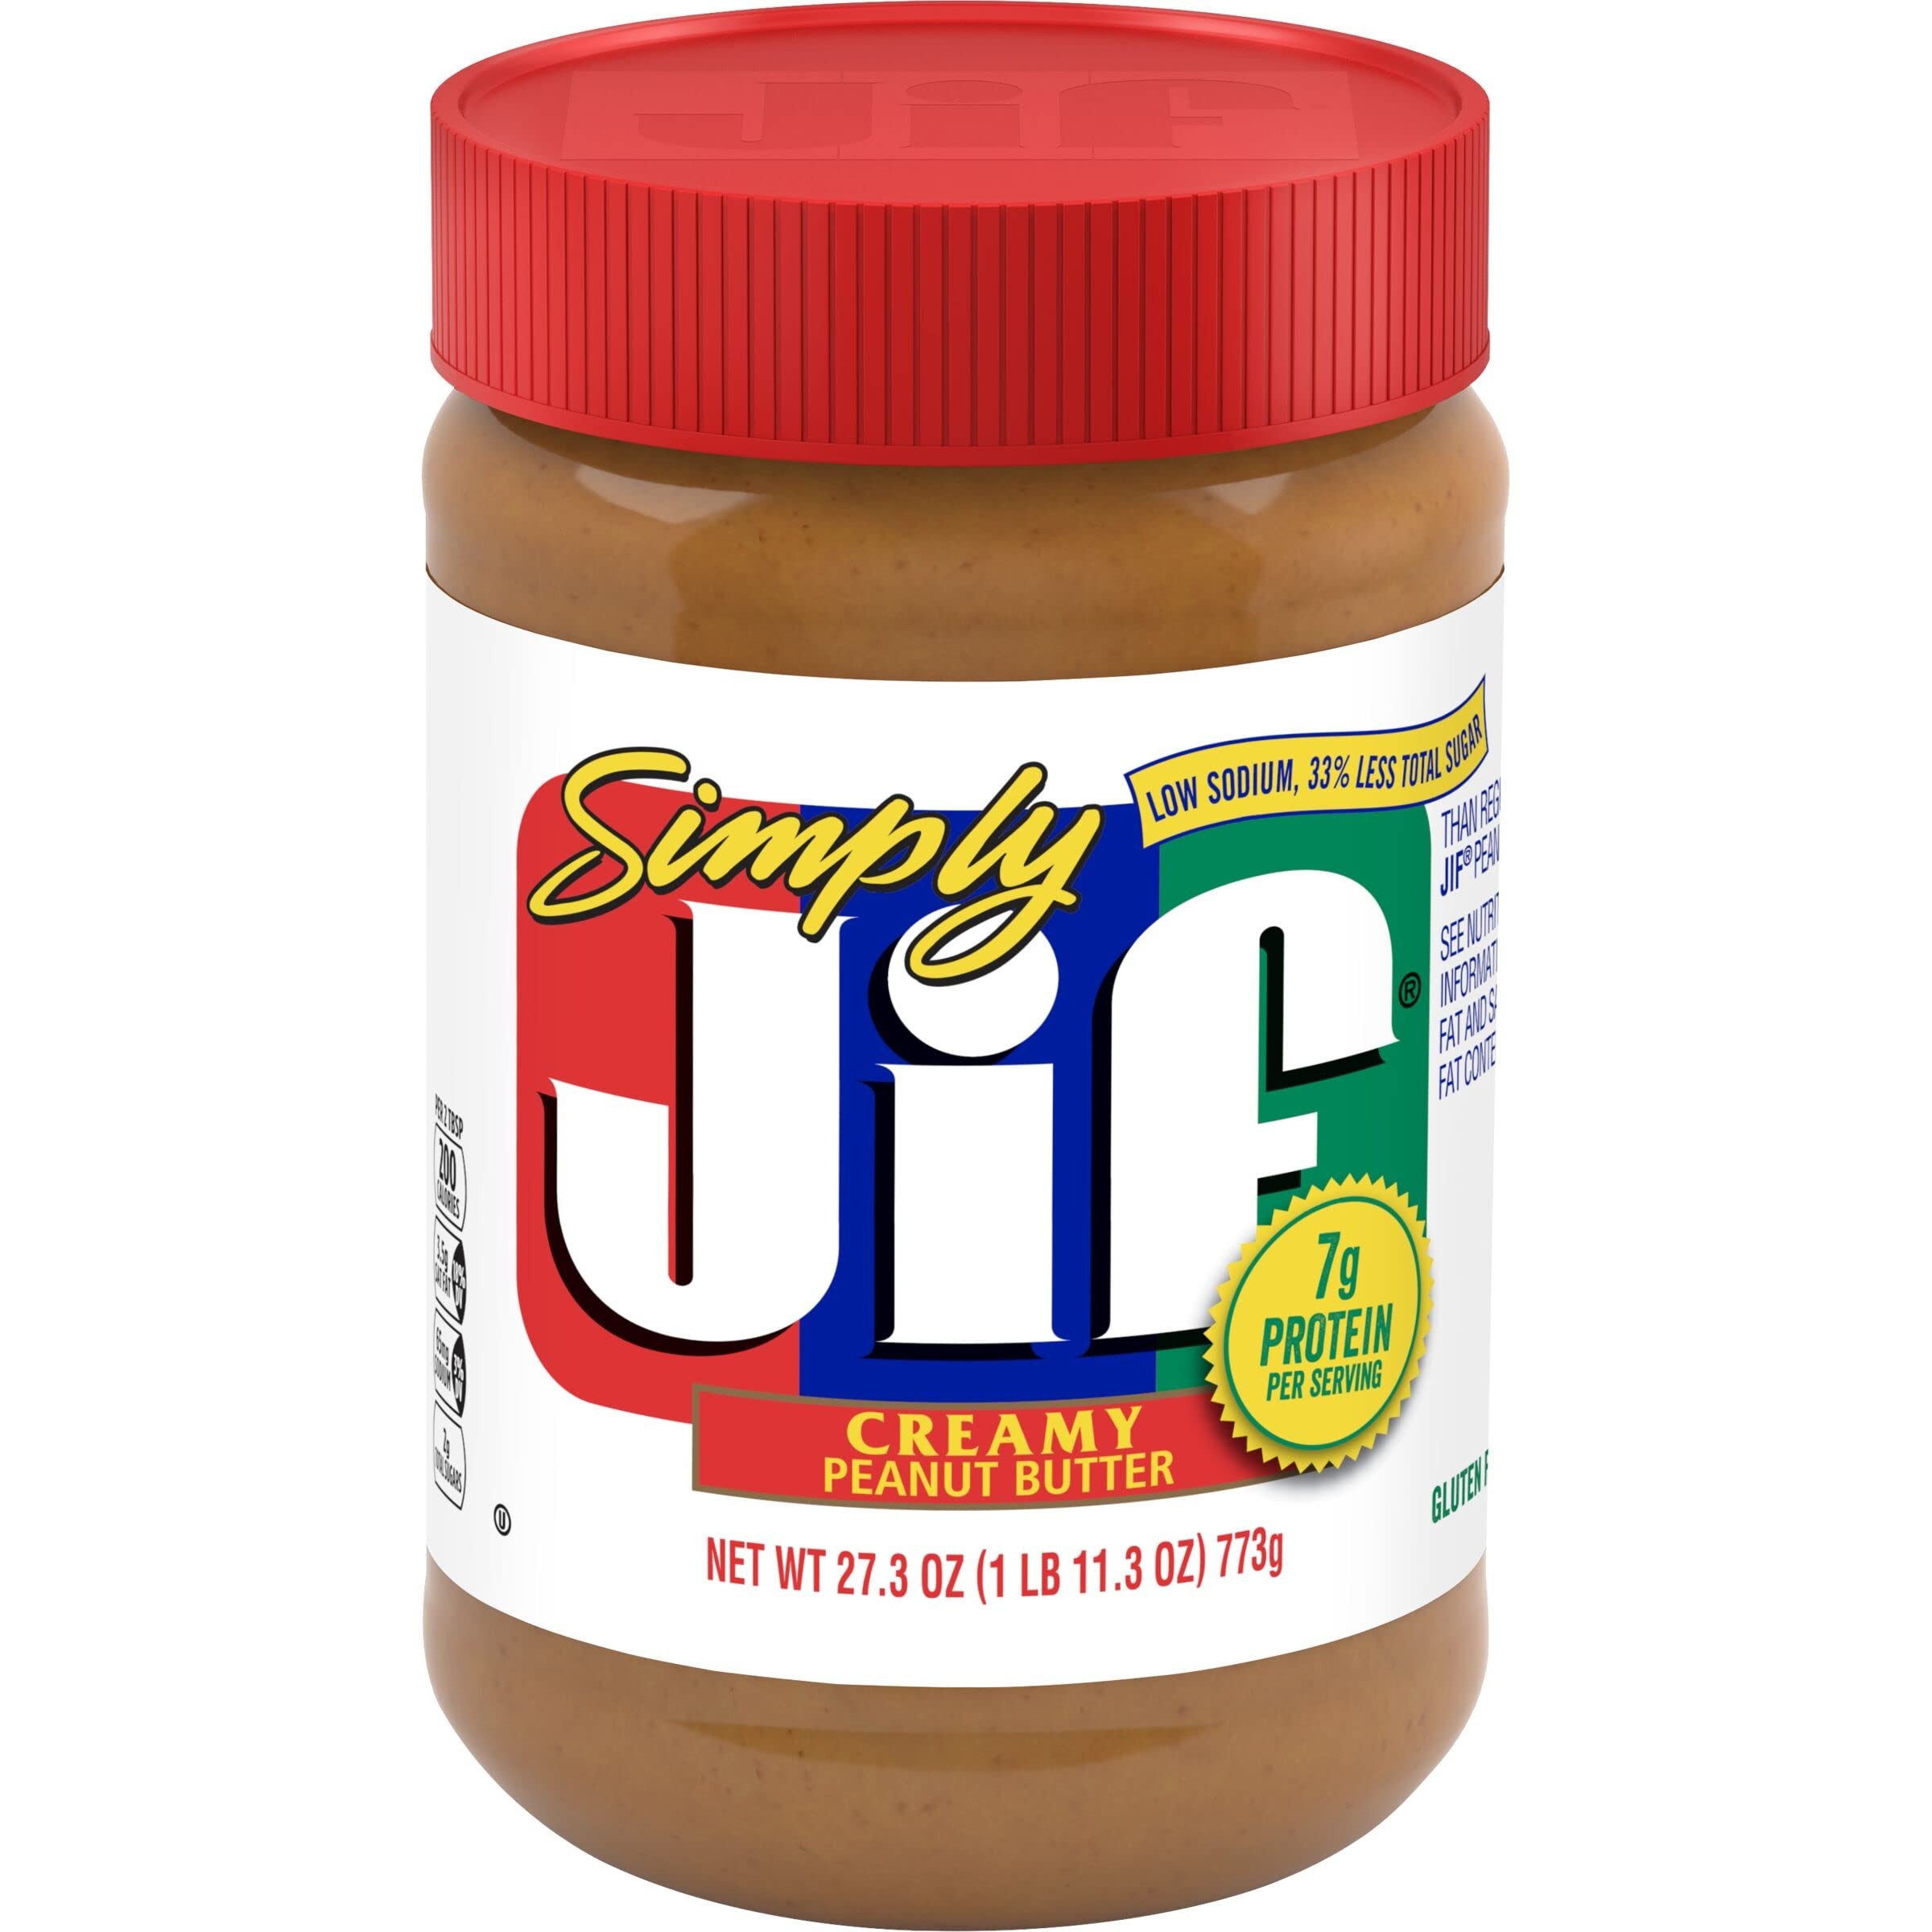
Item Name: Jif Simply Jif Creamy Peanut Butter, 27.3 Ounces (Pack 10)
Bullet Point 1: Contains 10- 27.3 Ounce Jar of Simply Jif Creamy Peanut Butter
Bullet Point 2: 33% less total sugar than regular Jif Peanut Butter
Bullet Point 3: A gluten-free peanut butter that has 7g protein (7% DV) per serving (See Nutrition Information for Fat and Saturated Fat Content)
Bullet Point 4: Fresh roasted peanut taste and low sodium
Bullet Point 5: SNAP and EBT Eligible Food Item
Value: 273.0
Unit: Ounce

Price: 3.28